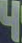
Number: 4